Rothesay

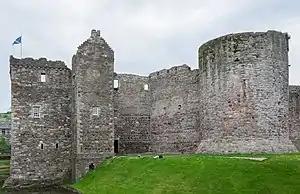
Rothesay Castle in 2016

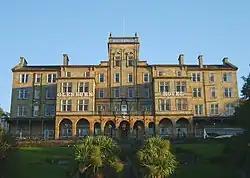
Glenburn Hotel, formerly a hydropathic establishment

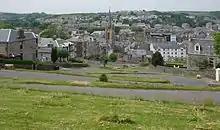
View of Rothesay from Serpentine Road

The old town centred on Rothesay Castle, which was built in the 13th century. The castle has long stood in ruins, but it is nevertheless picturesque, and was a focal point for tourists as soon the town began developing into a seaside resort.